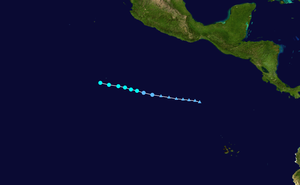
La saison cyclonique 2013 dans l'océan Pacifique nord-est est la saison des cyclones tropicaux dans le nord-est de cet océan et qui devait officiellement démarrer le 1ᵉʳ juin 2013. Cependant, la première tempête tropicale nommée Alvin s'est manifestée dès le 15 mai. La saison officiellement se termine le 30 novembre 2013.